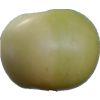
Label: Apple 6